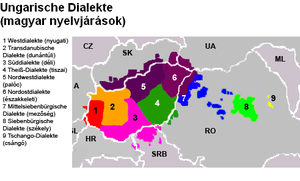
Dialects hongrois en Hongrie et autres pays. Je l'ai produite moi-même, basée sur un autre image de Wikimédia. Sources ont éte: w:de:Ungarische Dialekte et [4]
Les dialectes hongrois sont nombreux mais la langue hongroise est tout de même unitaire, c’est-à-dire que la compréhension mutuelle est en général possible entre locuteurs des différents dialectes, même lorsqu’ils ne parlent pas la langue commune. Cela est dû au fait qu’ils sont concentrés sur un territorie relativement restreint du bassin des Carpates. Les dialectes csángós constituent toutefois une exception, surtout une partie de ceux-ci, plus archaïques, que les autres locuteurs de hongrois comprennent difficilement.